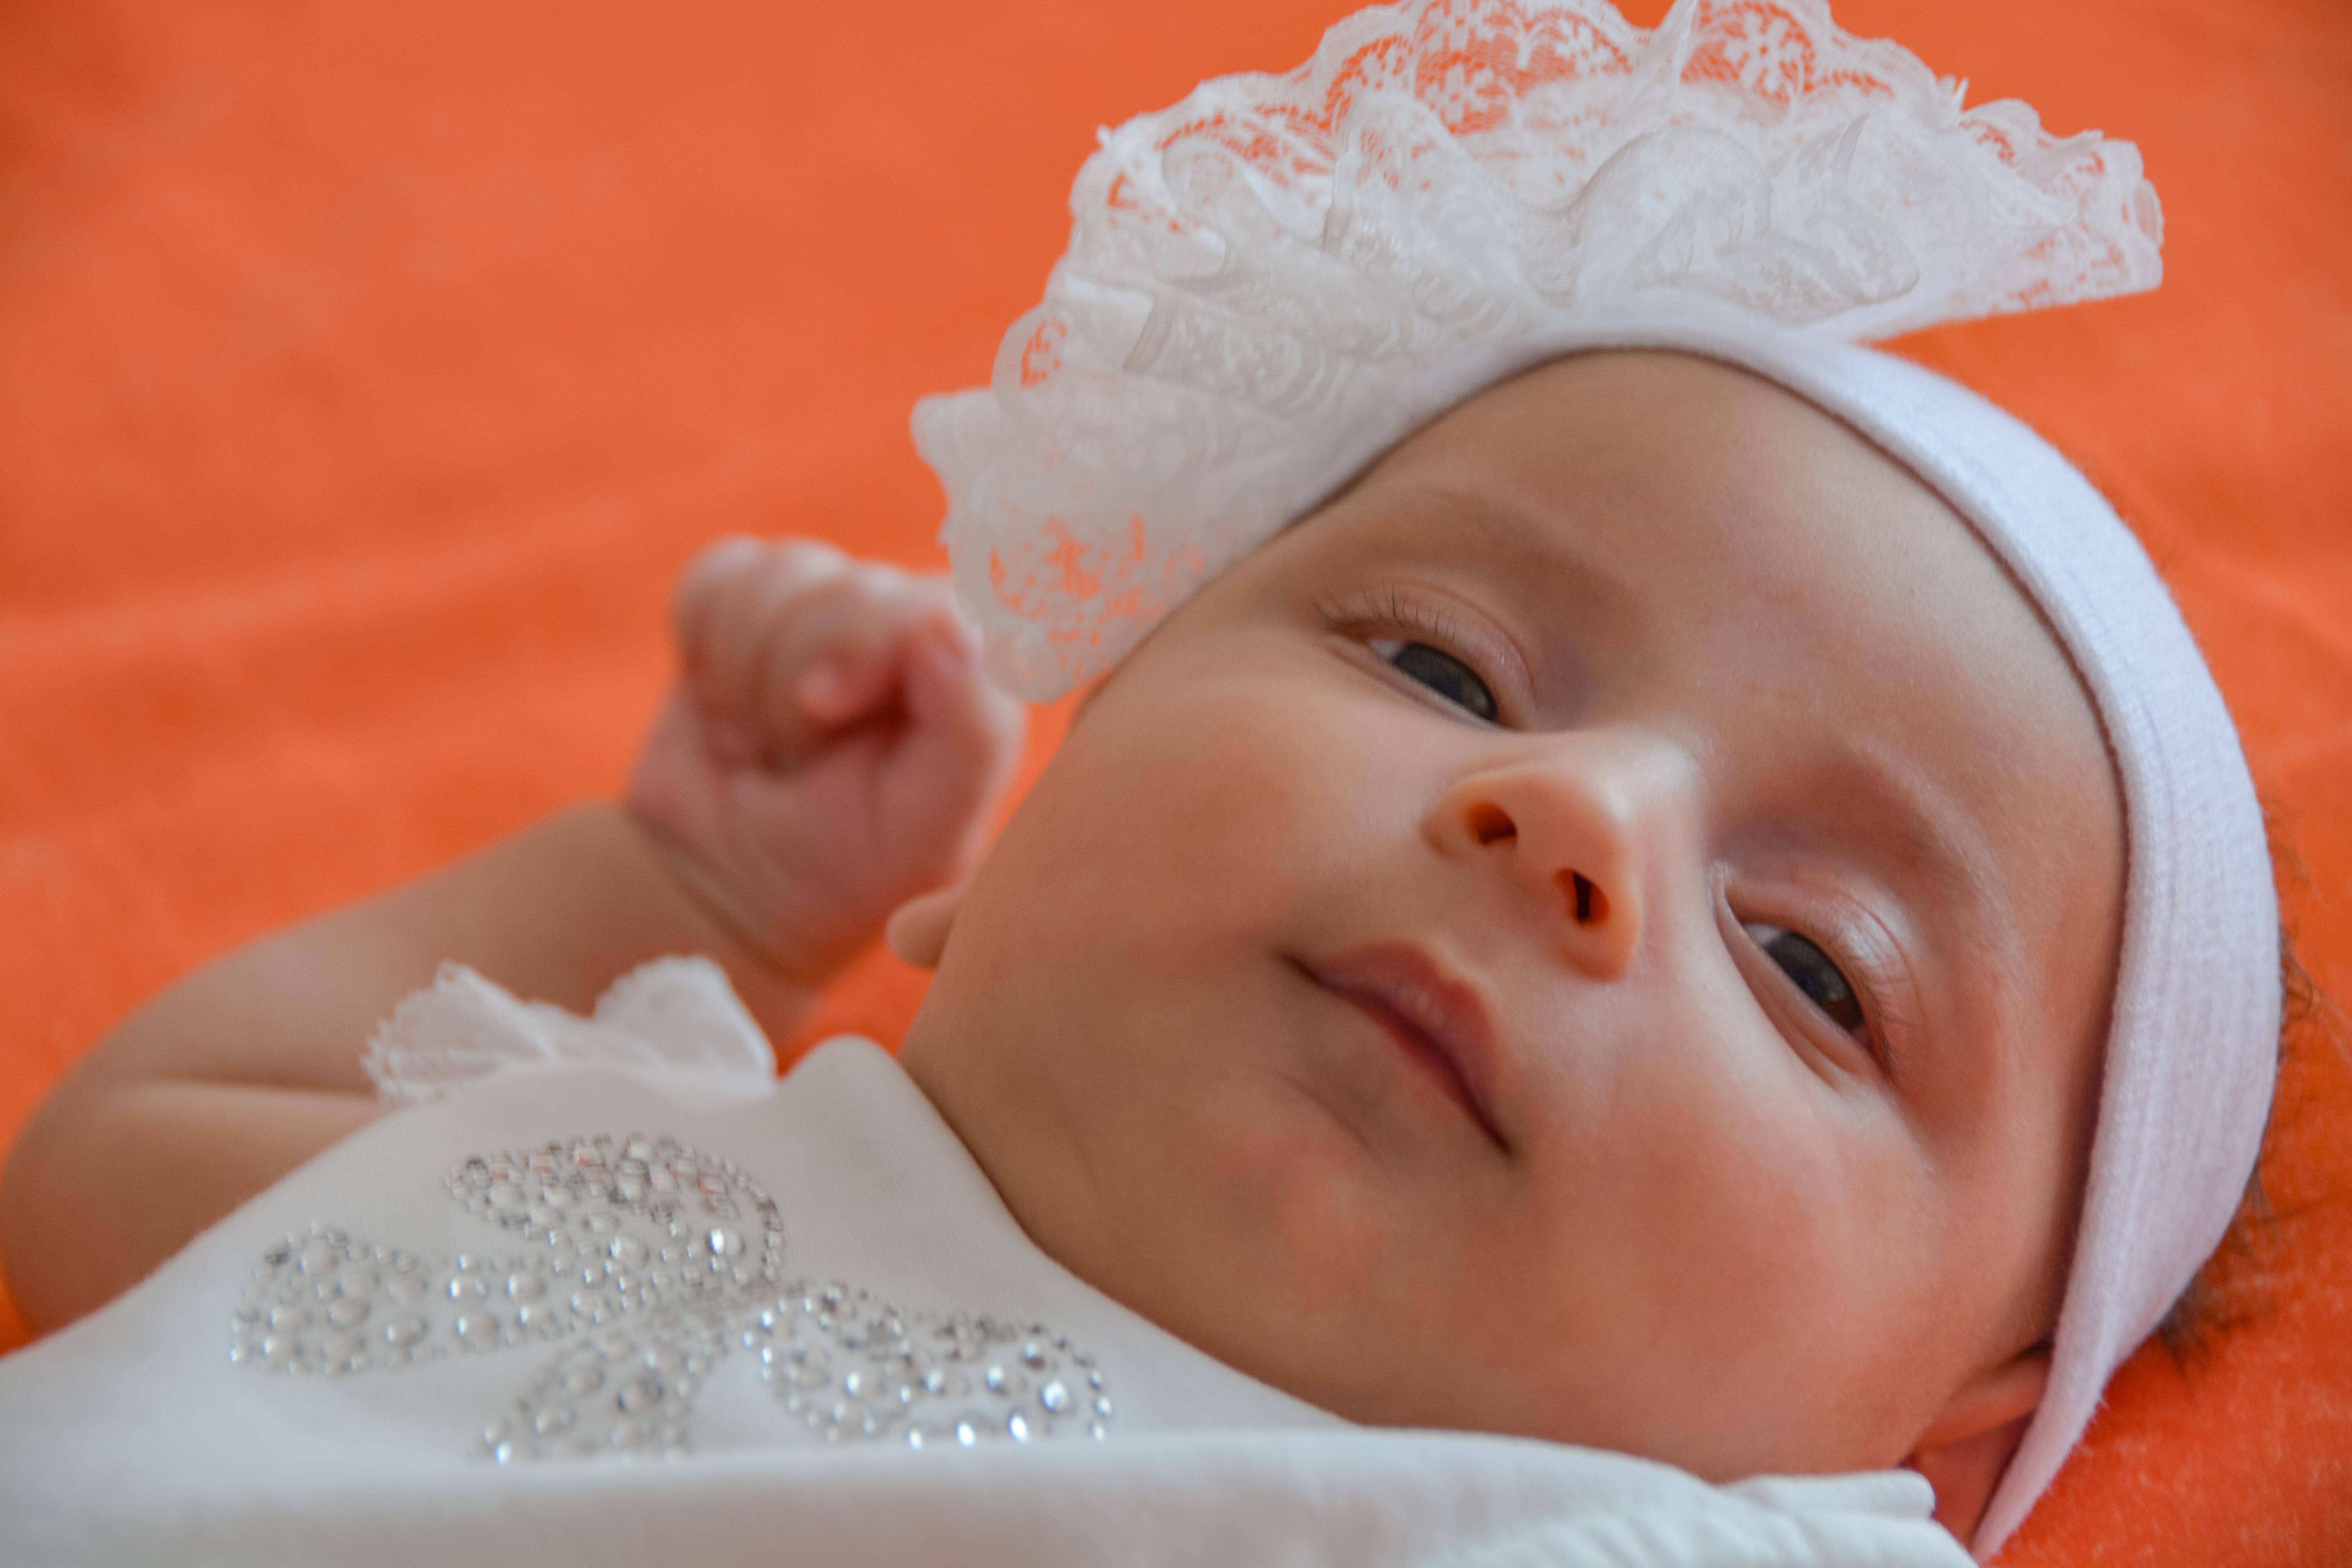
person, sweet, portrait, child, baby, sude, infant, toddler, skin, laurel, princess, the innocence, bamo, portrait photography, defnesude